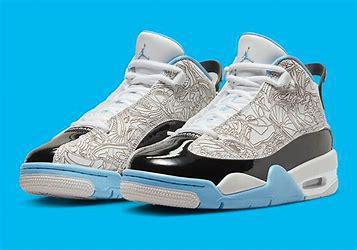
Brand: Jordan
Model: Dub Zero